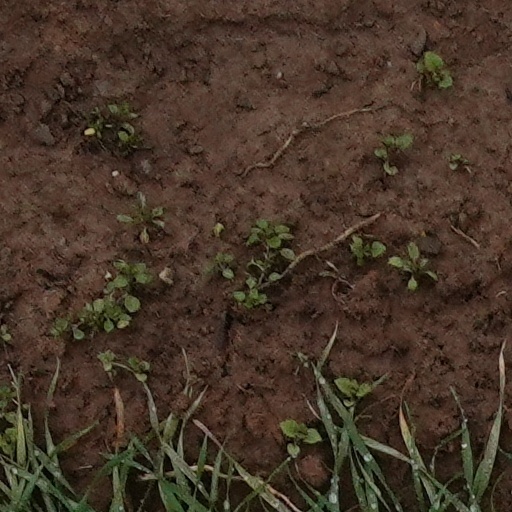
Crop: wheat